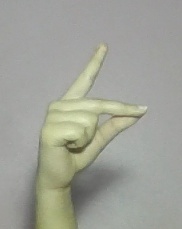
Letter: ta